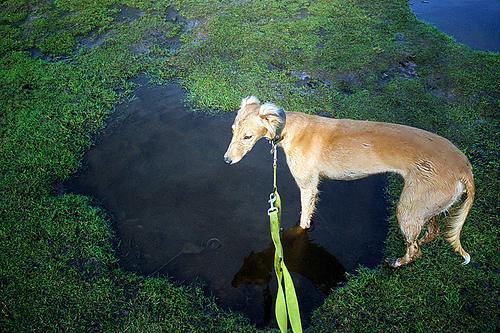
Saluki